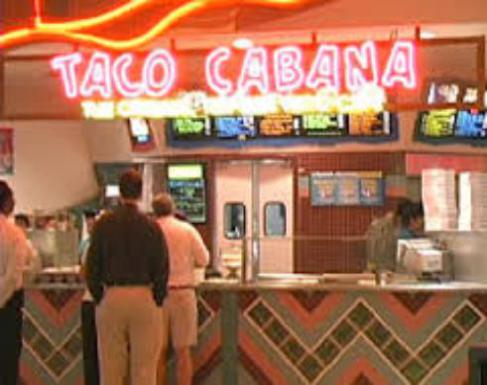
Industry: Food